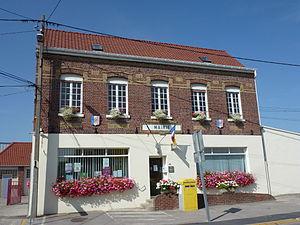
Sainte-Marie-Kerque est une commune française située dans le département du Pas-de-Calais en région Hauts-de-France.